Edward H. Lyons

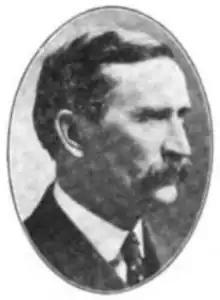

Edward H. Lyons (December 22, 1855 – January 17, 1920) was an American businessman, farmer, and politician.